Rejoice Broadcast Network

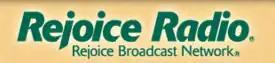
Previous logo

On June 21, 1971, WPCS signed on the air as an educational, noncommercial, nonprofit, Christian radio ministry for the northwest Florida area. From its frequency 89.3 FM, WPCS broadcast Christian programming 17 hours a day.